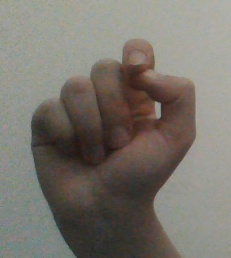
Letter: fa